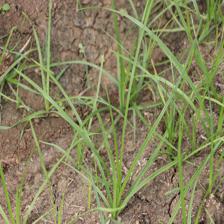
Label: Grass